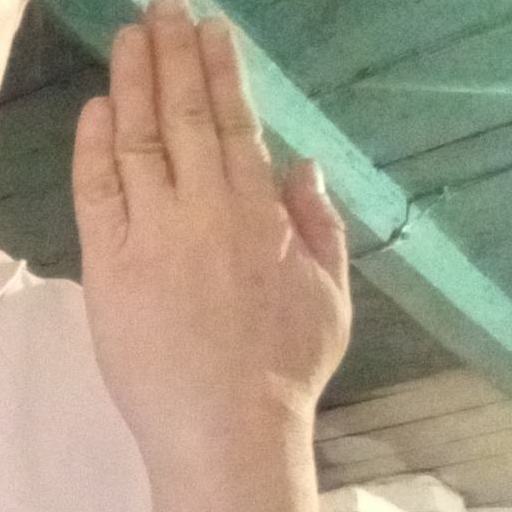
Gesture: stop_inverted